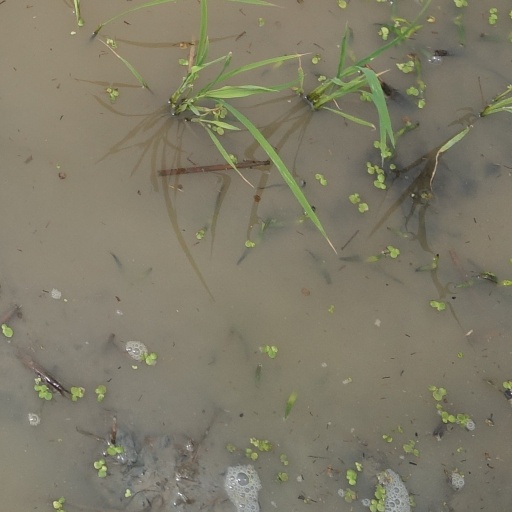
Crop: rice